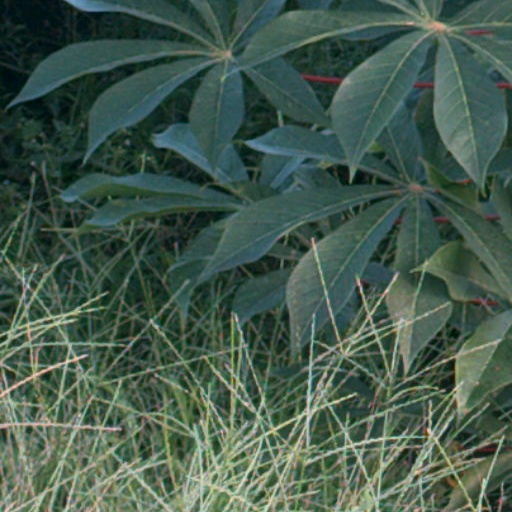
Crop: cassava